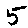
Label: 5